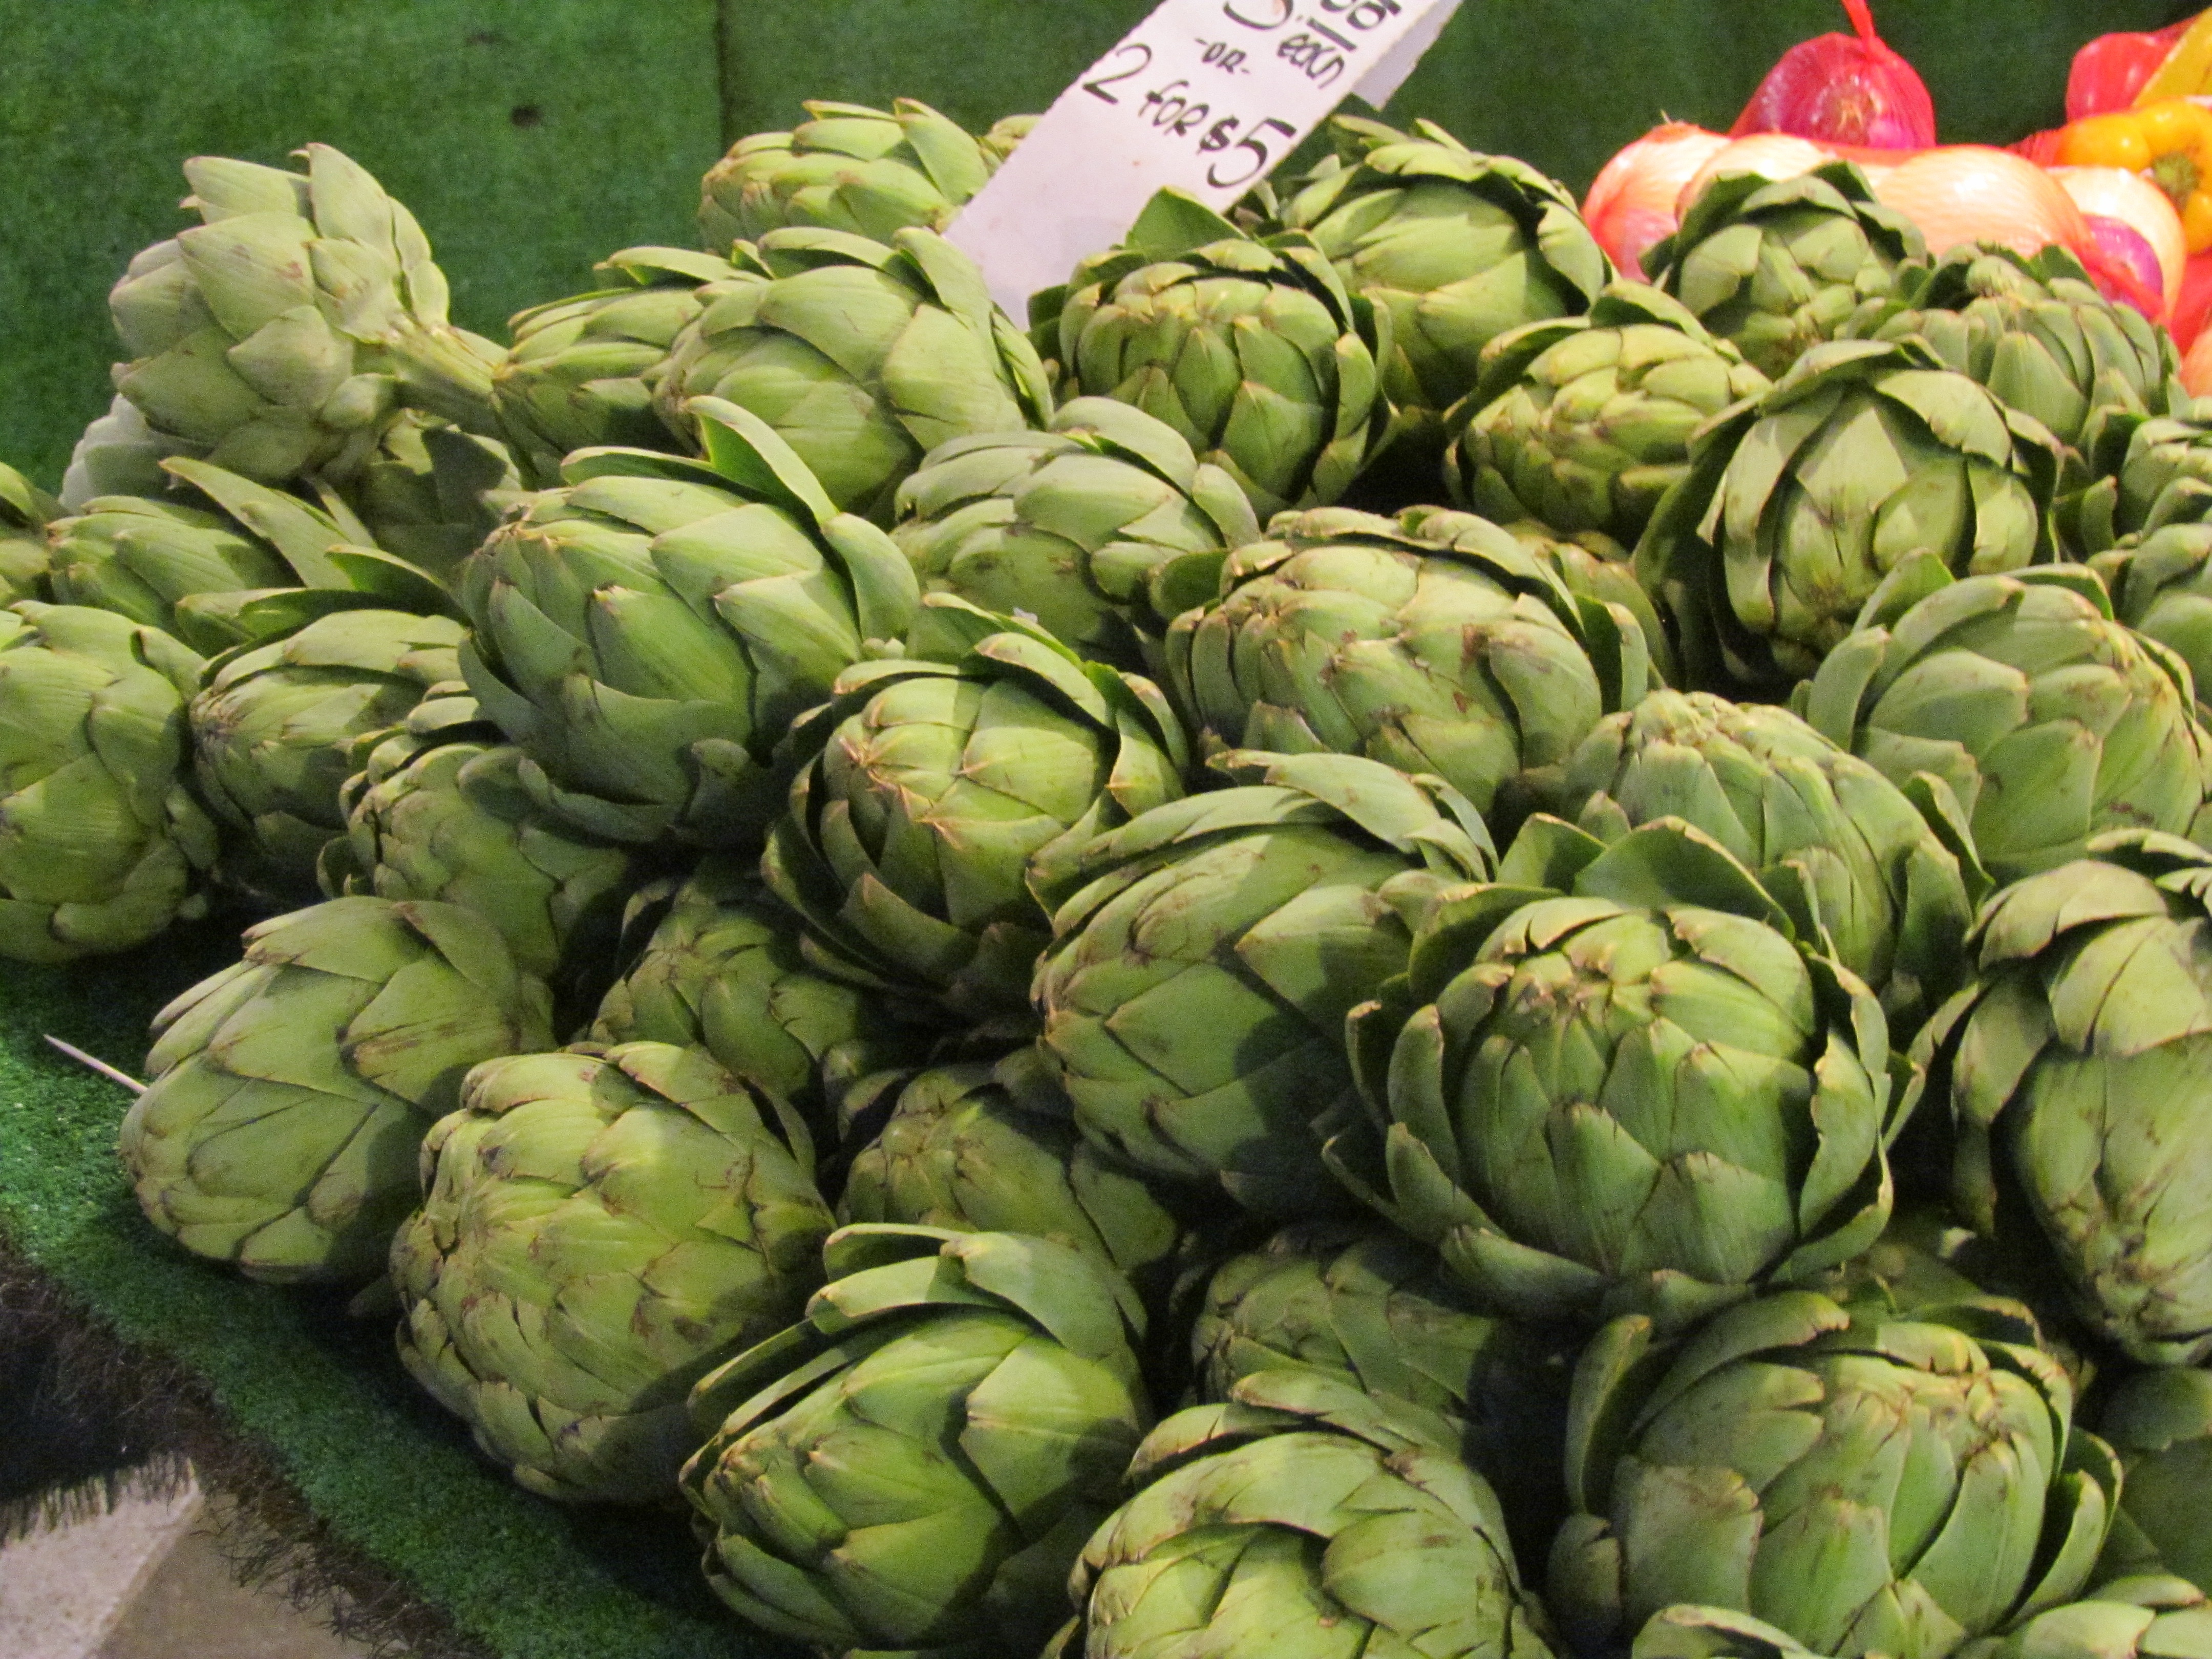
plant, fruit, flower, food, produce, vegetable, fresh, botany, farmers market, artichoke, vegetarian, thistle, flowering plant, daisy family, asterales, land plant, nopal, artichoke thistle